Conrad Kain

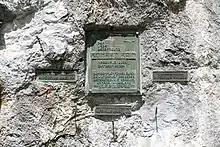
Conrad Kain memorial at Reisstal (Naßwald)

Kain was born in poverty in a small village in Lower Austria. His father was a miner who died when Kain was 8. In his youth he worked as a goatherd in the Rax Alps and from 1898 to 1904 he worked at stone quarries in Veitsch and Hirschwang. His free time he spent climbing, and by 1904 he guided his first clients, becoming an officially recognized professional guide in 1906. He guided his clients not only in Austria (including the Dolomites), but also in Switzerland and France, including the Matterhorn, La Meije and several first ascents.